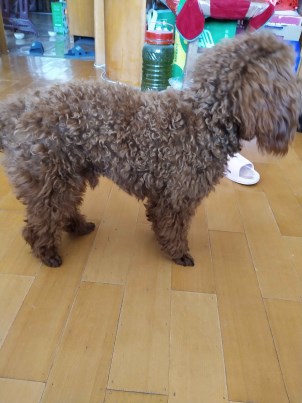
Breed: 7449-n000128-teddy